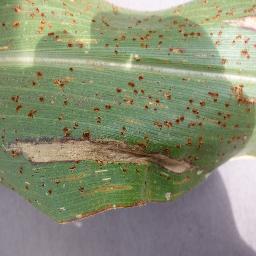
Label: Corn___Northern_Leaf_Blight